Jon Horford

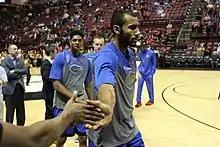
Horford playing for Florida

Horford opened the season in the starting lineup for the 2014–15 Florida Gators on November 14 against William & Mary. Horford posted 17 points against Miami (FL) on November 17. He posted a double-double with 11 rebounds and 10 points against Georgetown on November 26. Horford averaged 6.5 points and 4.8 rebounds per game for Florida.